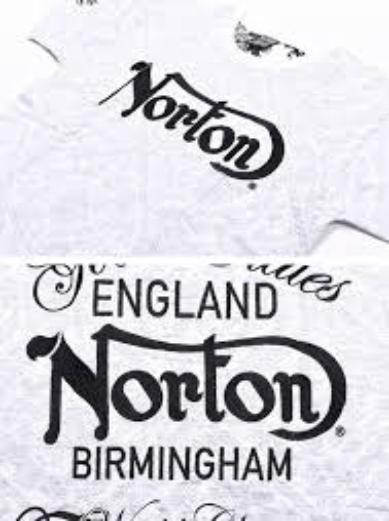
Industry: Necessities